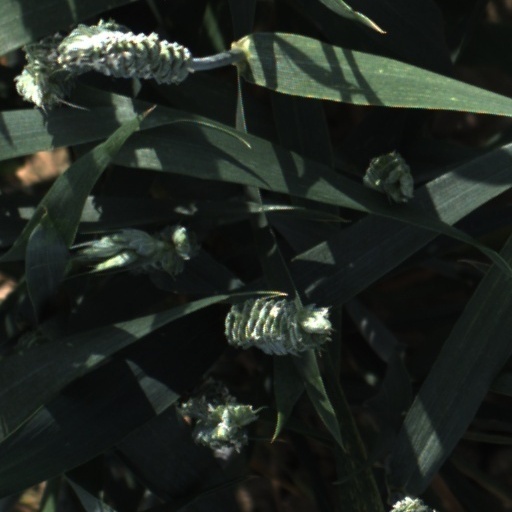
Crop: wheat